Pristina International Airport

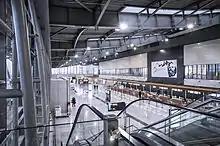
Check-in hall

The airport can be reached from the city center, via the 1A bus route, which departs from the Pristina Bus Station every two hours. The first bus starts at 07:00 from the city's main bus station to the airport and then for every two hours, the last one being at 23:00. From the airport to city, the first bus is on 08:00 and the last at 24:00, there is also a bus every two hours.